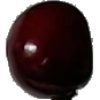
Label: Cherry 1